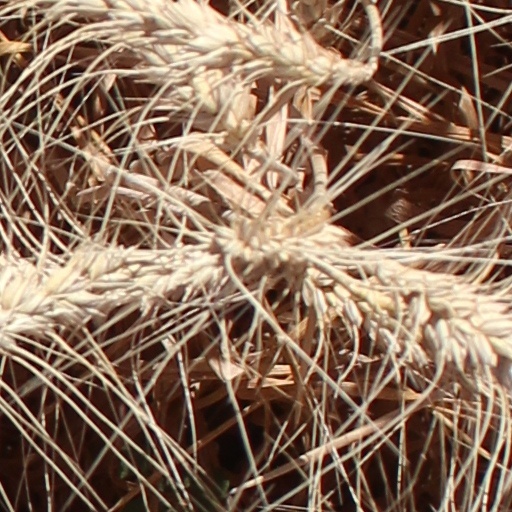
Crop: wheat